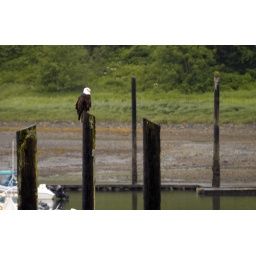
Bald eagle sitting on a pole in the port where Yee-Horn boarded a boat for the photography tour.